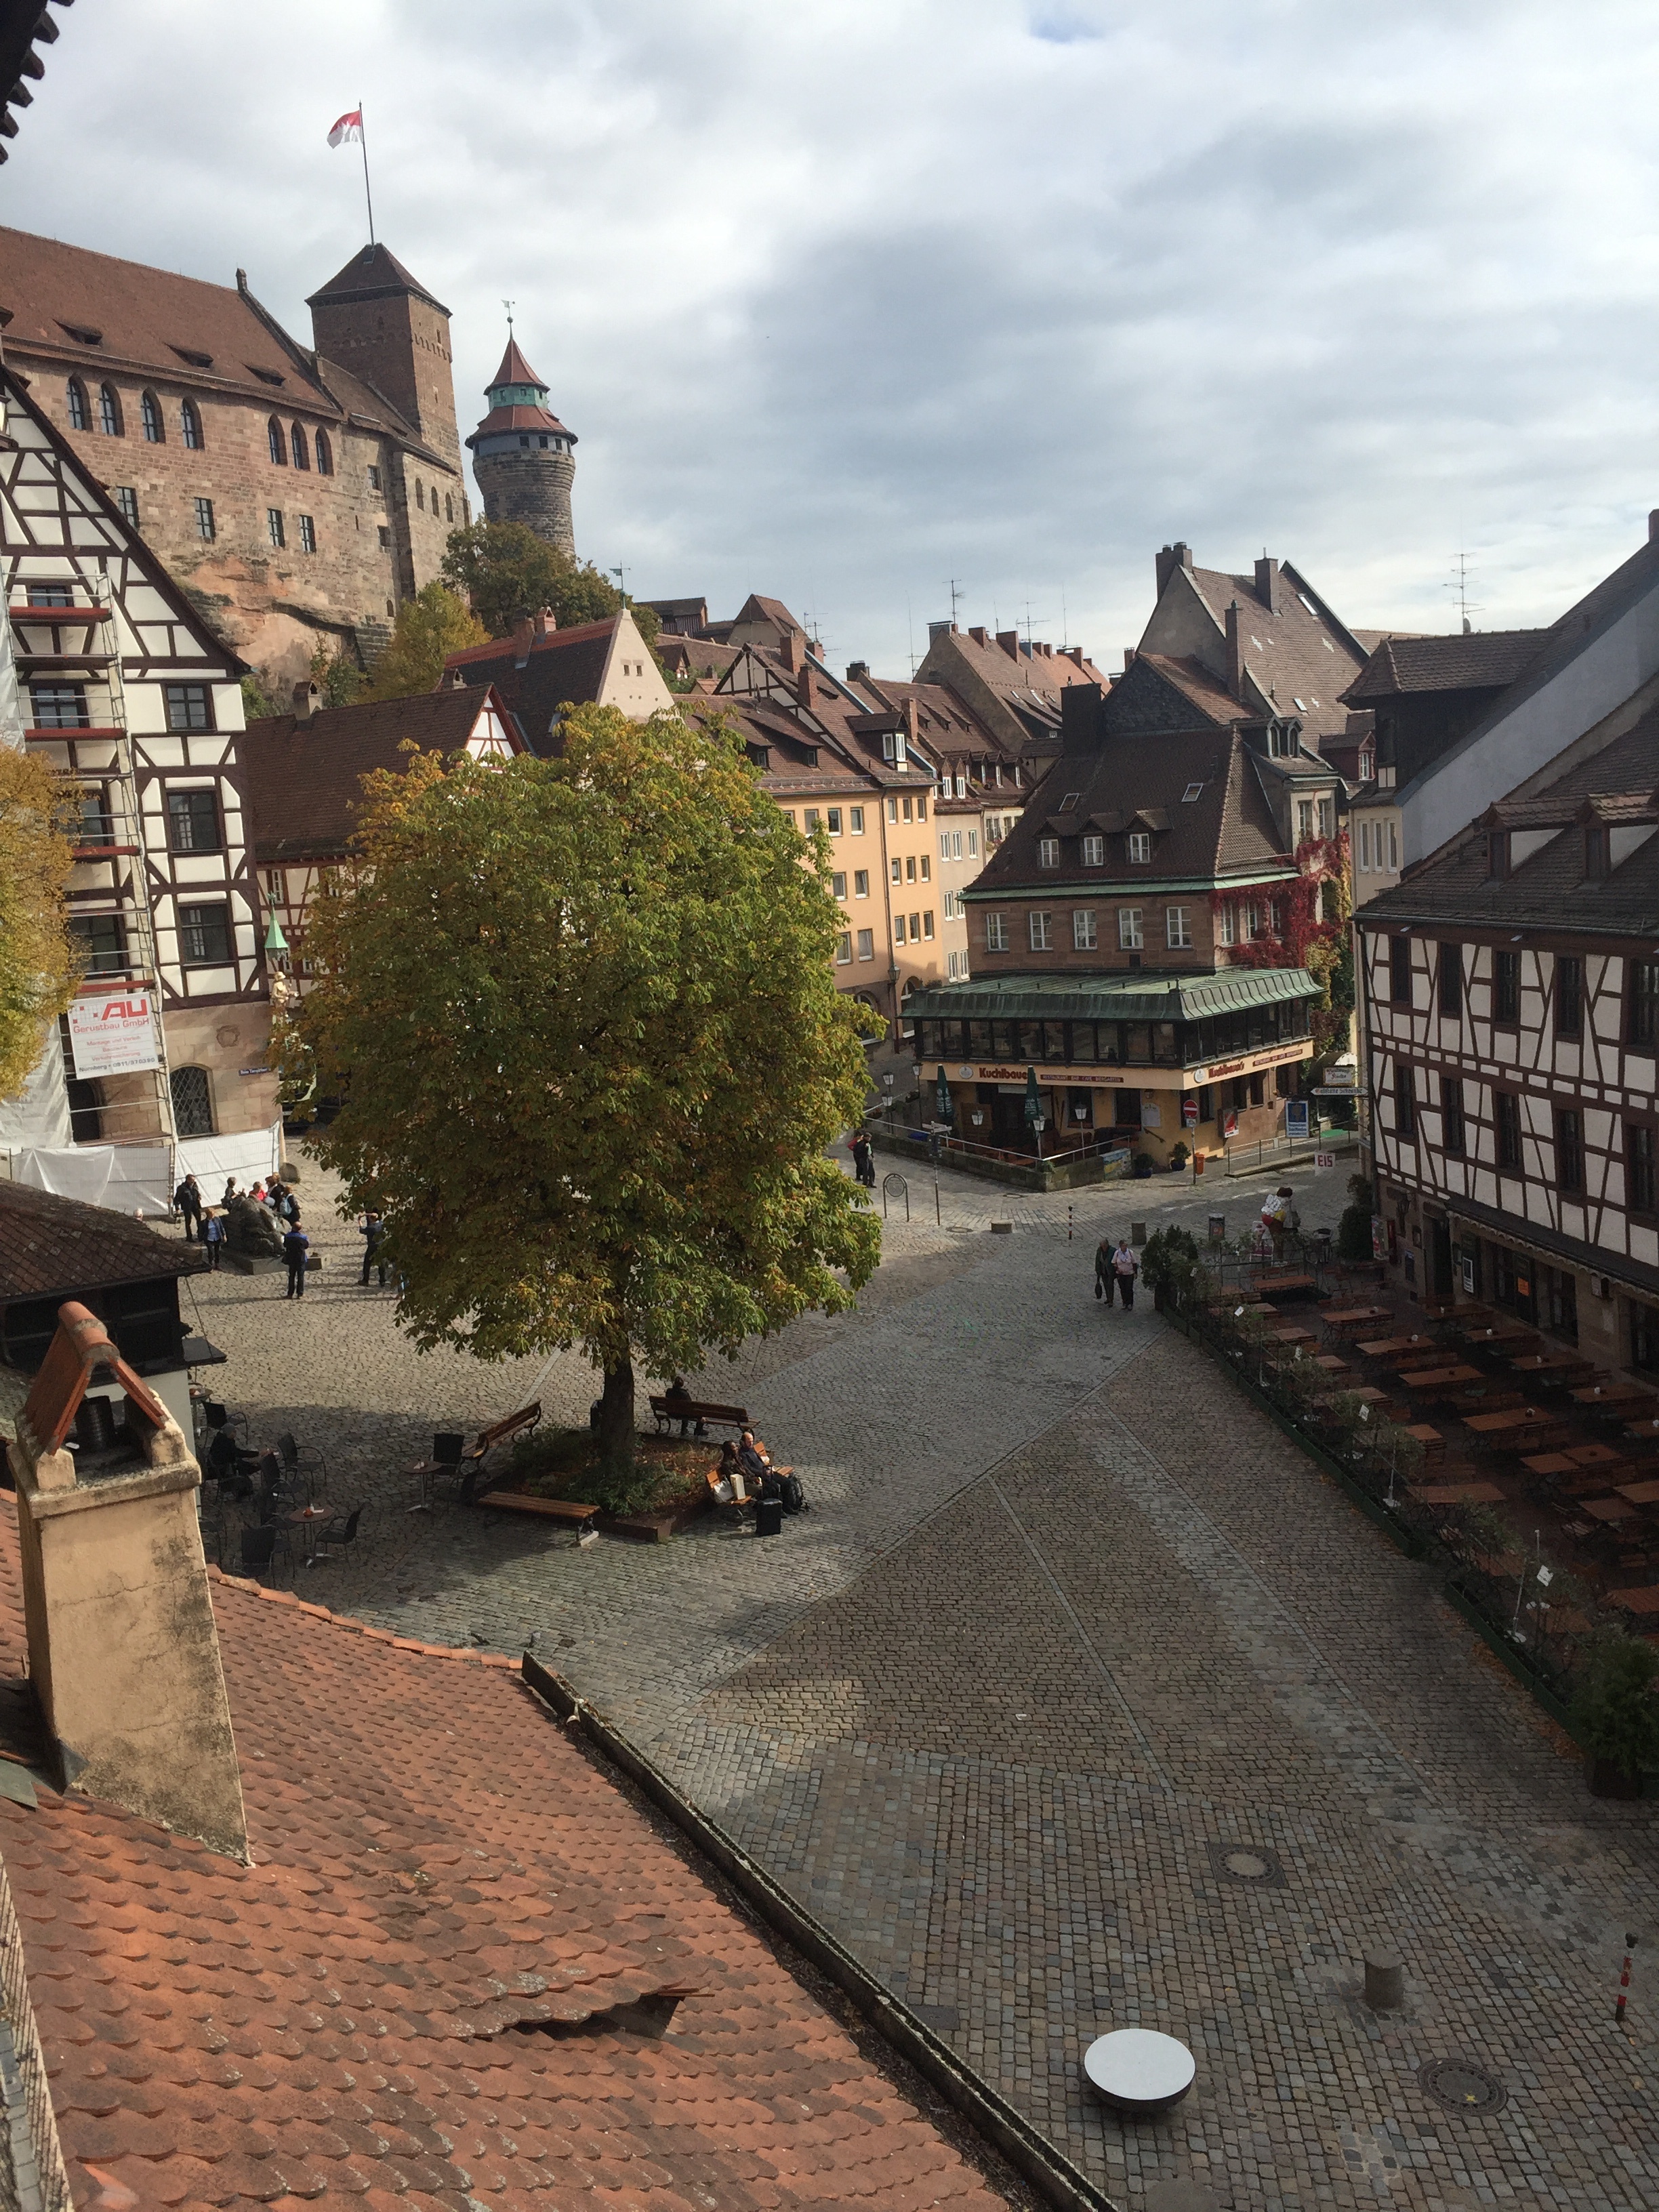
street, town, palace, city, cityscape, travel, plaza, tourism, old town, town square, nuremberg, neighbourhood, fachwerkhaus, urban area, ancient history, human settlement